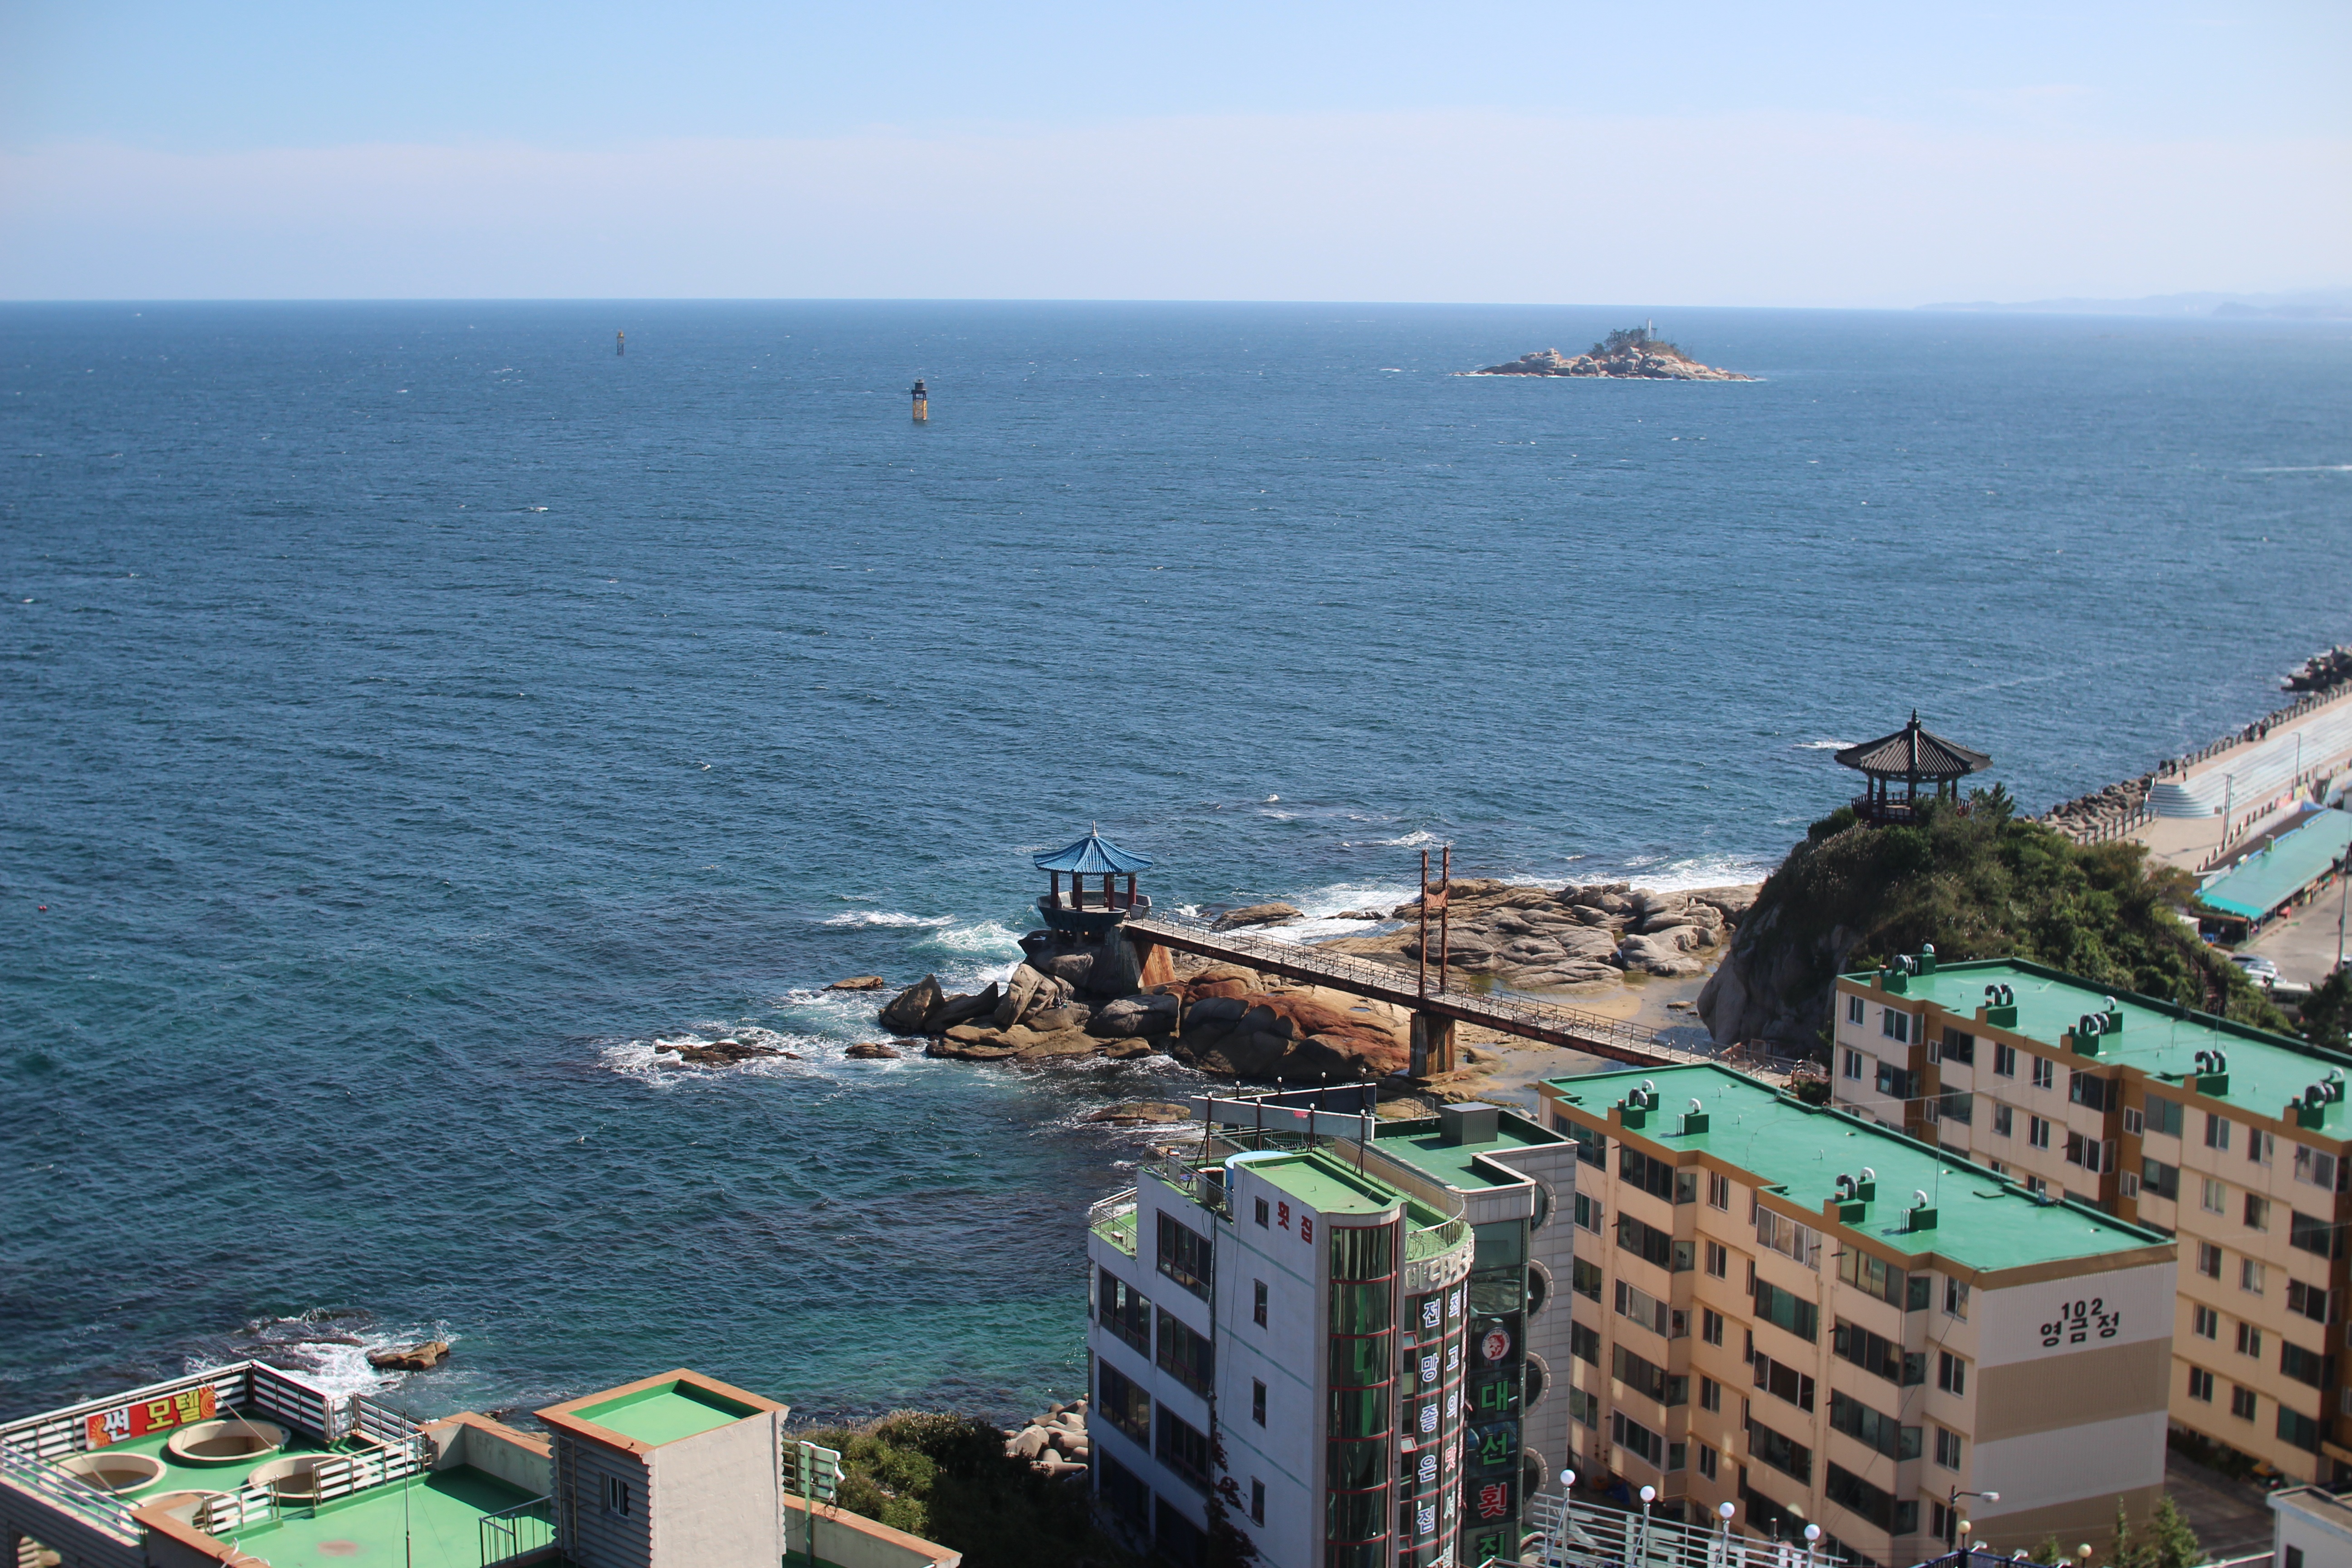
beach, landscape, sea, coast, water, ocean, cloud, vacation, cliff, vehicle, tower, bay, harbor, blue, terrain, cape, republic of korea, sea fall